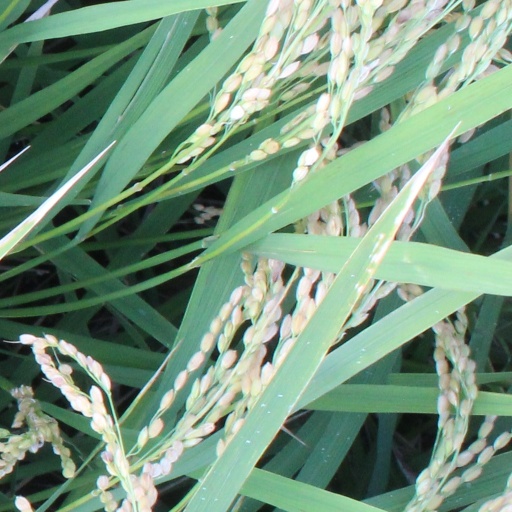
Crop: rice